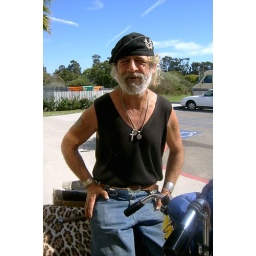
street person in Isla Vista, California